John J. Pershing

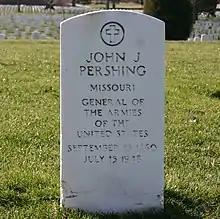
Pershing's tombstone at Arlington National Cemetery

American forces first saw serious action during the summer of 1918, contributing eight large divisions, alongside 24 French ones, at the Second Battle of the Marne. Along with the British Fourth Army's victory at Amiens on August 8, the Allied victory at the Second Battle of the Marne marked the turning point of World War I on the Western Front.